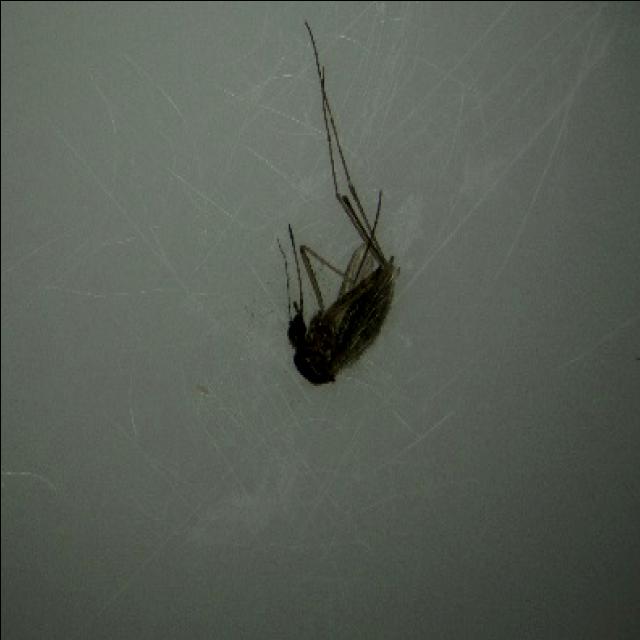
Species: aedes_vexans